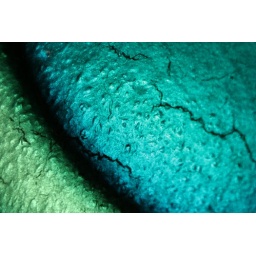
stained glass rose in macro